Progress M-12M

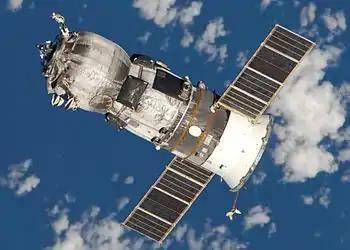
A Progress spacecraft

Progress M-12M's planned mission had included resupplying ISS with 2670 kg of supplies, including oxygen, food and fuel. The planned mission also included three reboosts to the ISS.